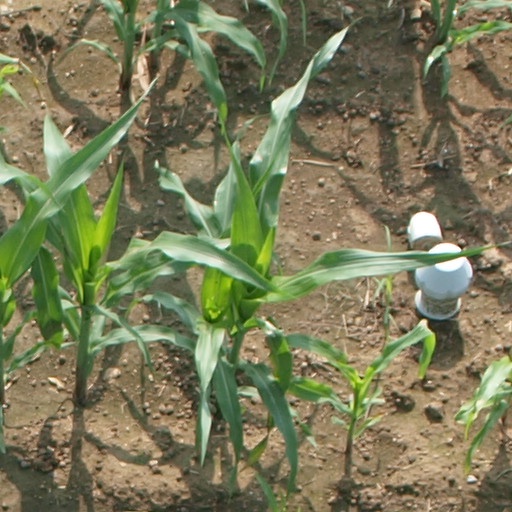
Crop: maize; corn